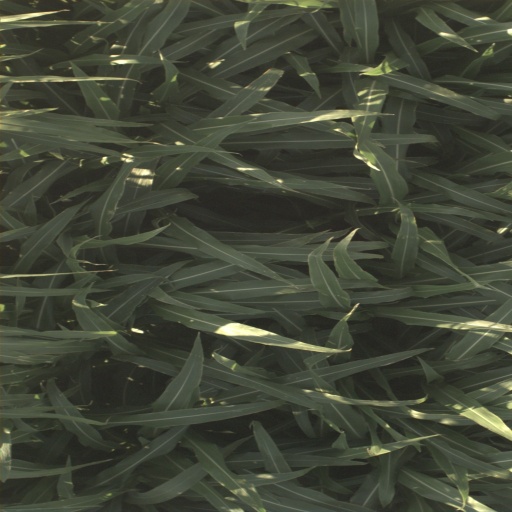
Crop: sorghum